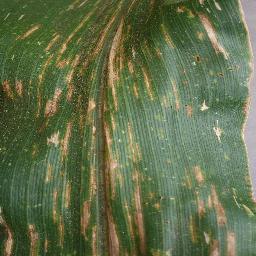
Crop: corn
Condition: (maize)_cercospora_spot_gray_spot